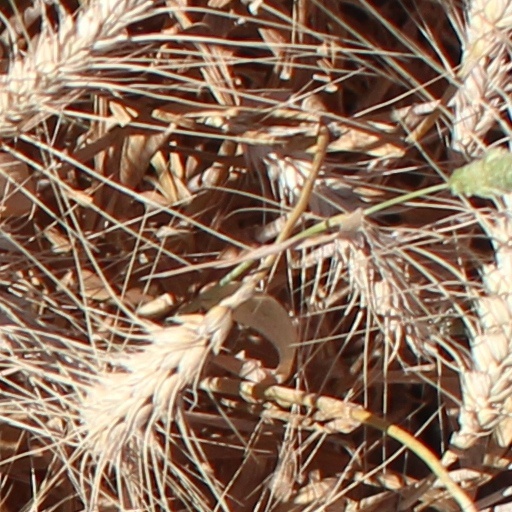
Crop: wheat